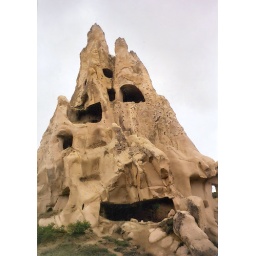
the face in the hill